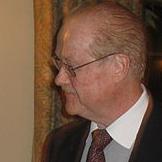
Age: 62